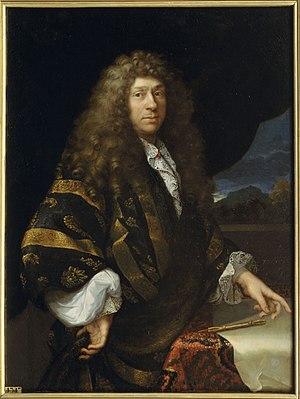
Marc Nattier, né en 1642 et mort le 24 octobre 1705, est un peintre français.